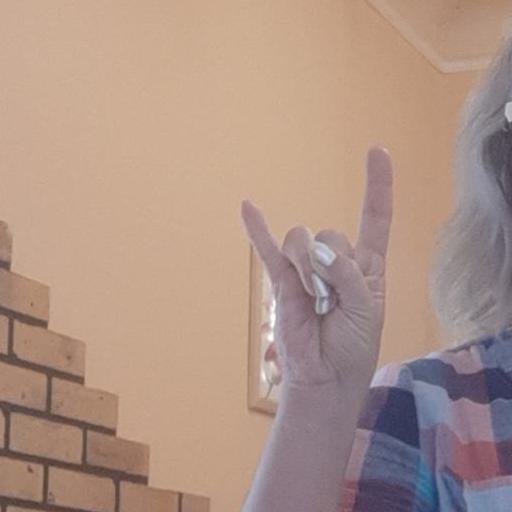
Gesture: rock